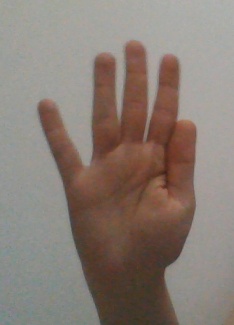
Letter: sheen